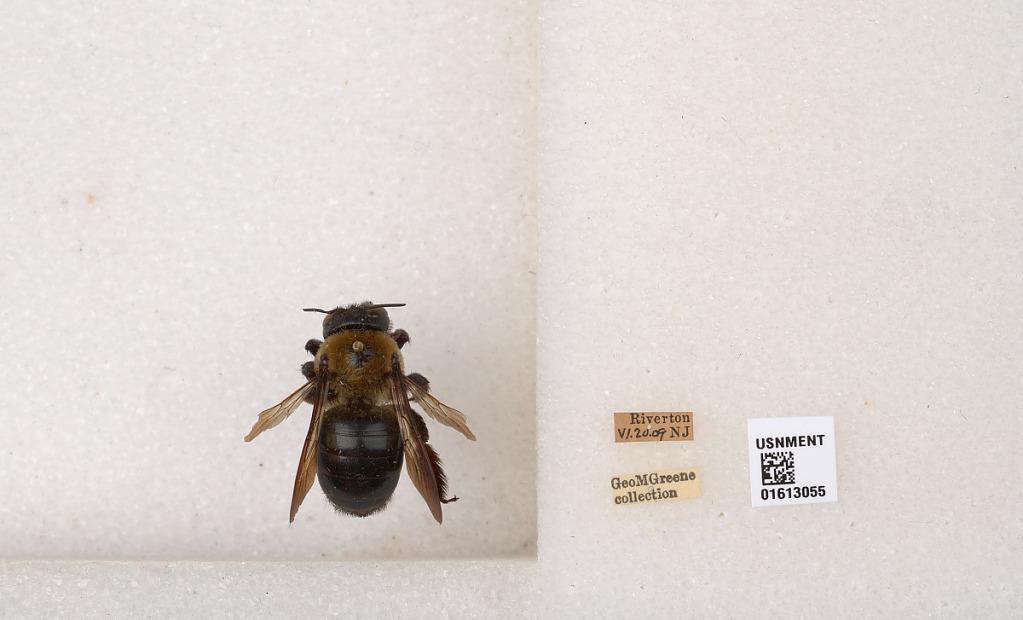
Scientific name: Xylocopa (Xylocopoides) virginica virginica (Linnaeus)
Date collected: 1909-6-20
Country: United States
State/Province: New Jersey
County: Burlington
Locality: Riverton
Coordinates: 40.0115, -75.0149